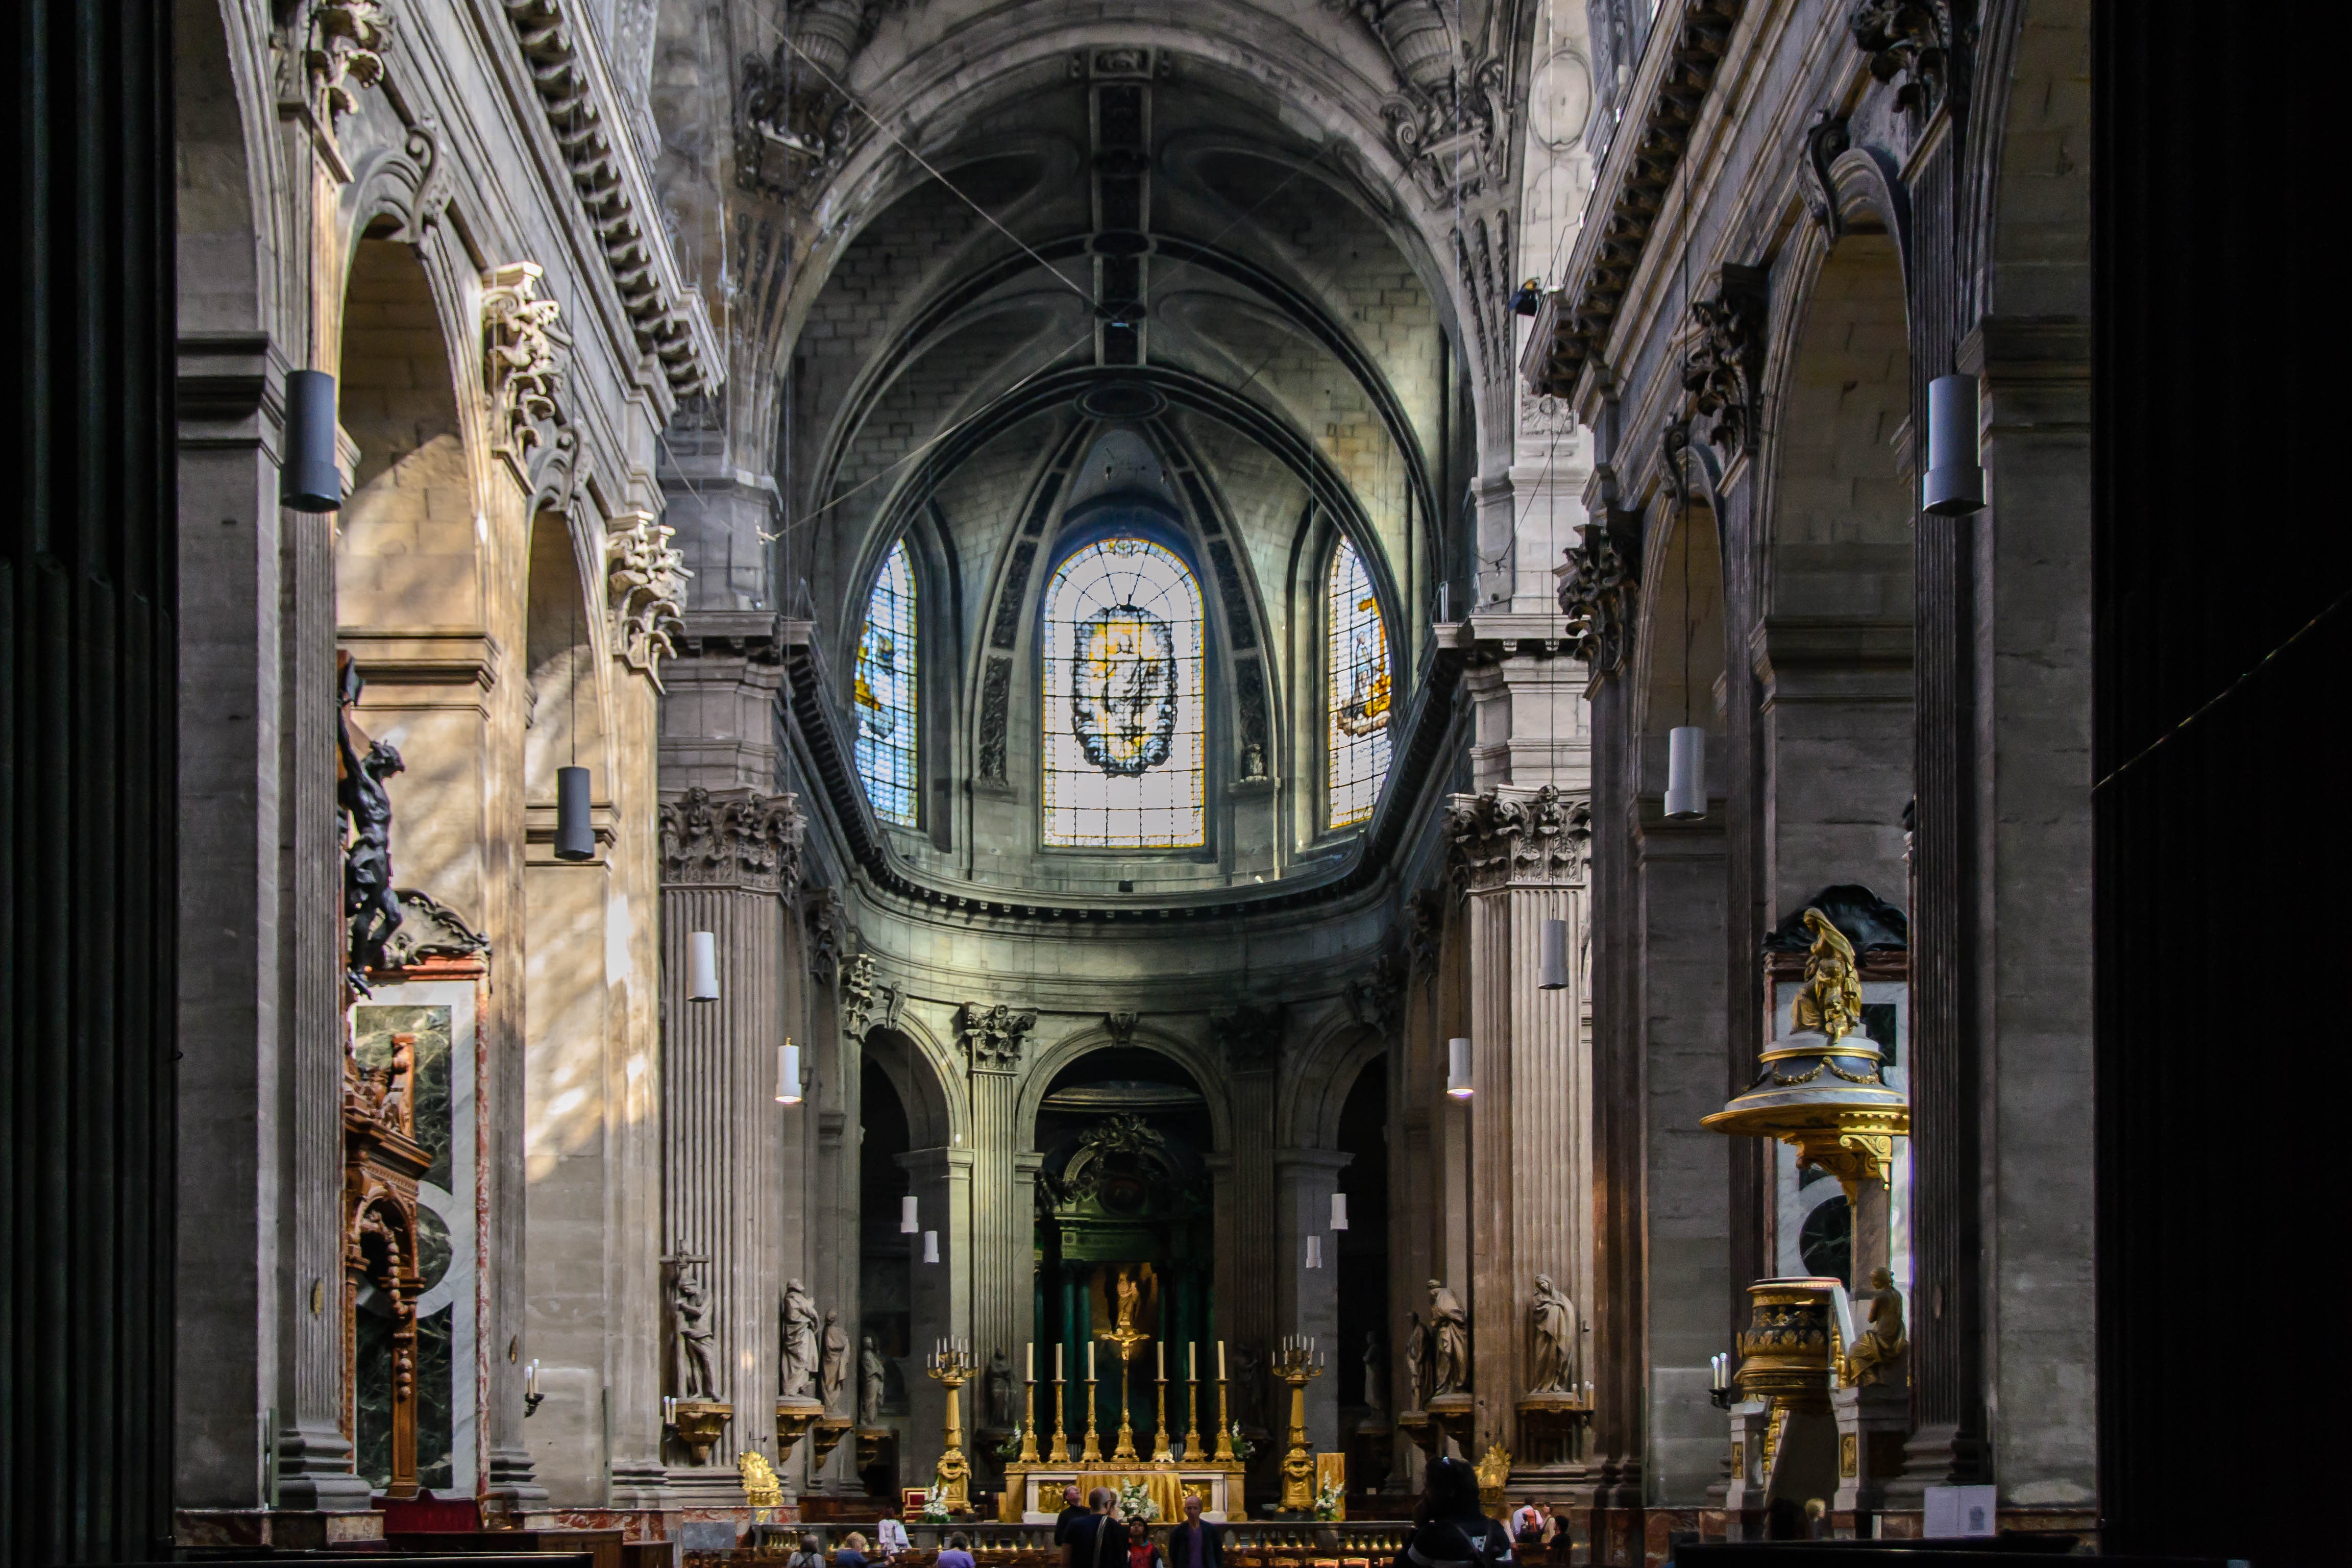
architecture, building, paris, france, facade, church, cathedral, chapel, place of worship, altar, symmetry, nave, basilica, gothic architecture, roman catholic, saint sulpice